Afro–Latin Americans

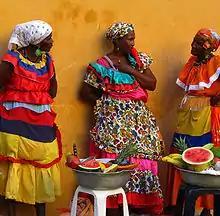
Palenquera women making traditional fruit baskets in the streets of Cartagena

Around 10% of Brazil's 203 million people reported to the 2022 census as Black, and many more Brazilians have some degree of African descent.